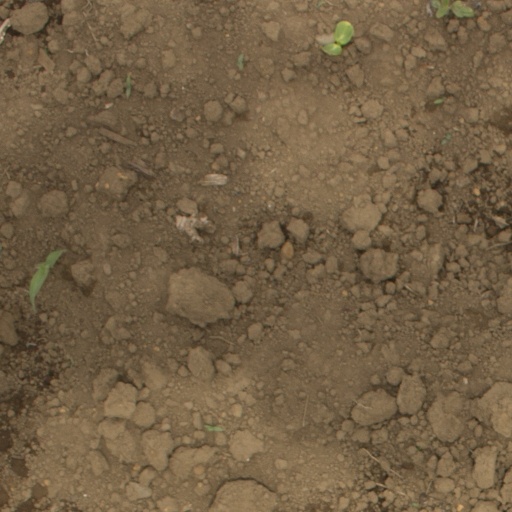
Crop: Jerusalem artichoke